History of the automobile

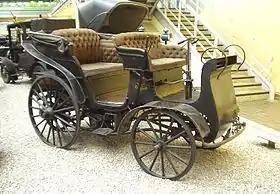
The Präsident automobile

In 1828, Ányos Jedlik, a Hungarian who invented an early electric motor, constructed a tiny model car powered by his new motor. In 1834, Vermont blacksmith Thomas Davenport, the inventor of the first American DC electric motor, installed his motor in a small model car, which he operated on a short circular electrified track. In 1835, Professor Sibrandus Stratingh of Groningen, the Netherlands and his assistant Christopher Becker created a small-scale electrical car, powered by non-rechargeable primary cells. In 1838, Scotsman Robert Davidson built an electric locomotive that attained a speed of . In England, a patent was granted in 1840 for using tracks as conductors of electric current, and similar American patents were issued to Lilley and Colten in 1847.